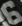
Number: 6